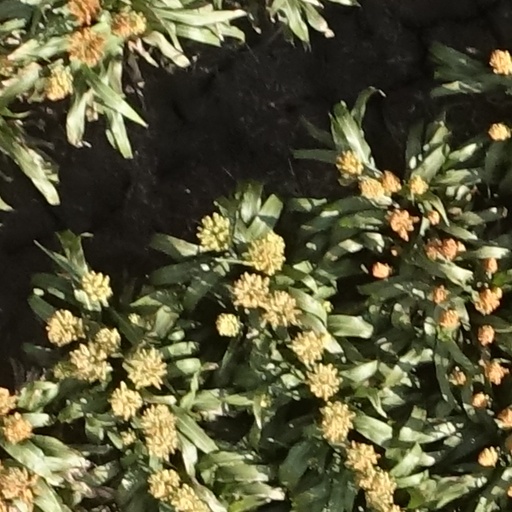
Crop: sorghum